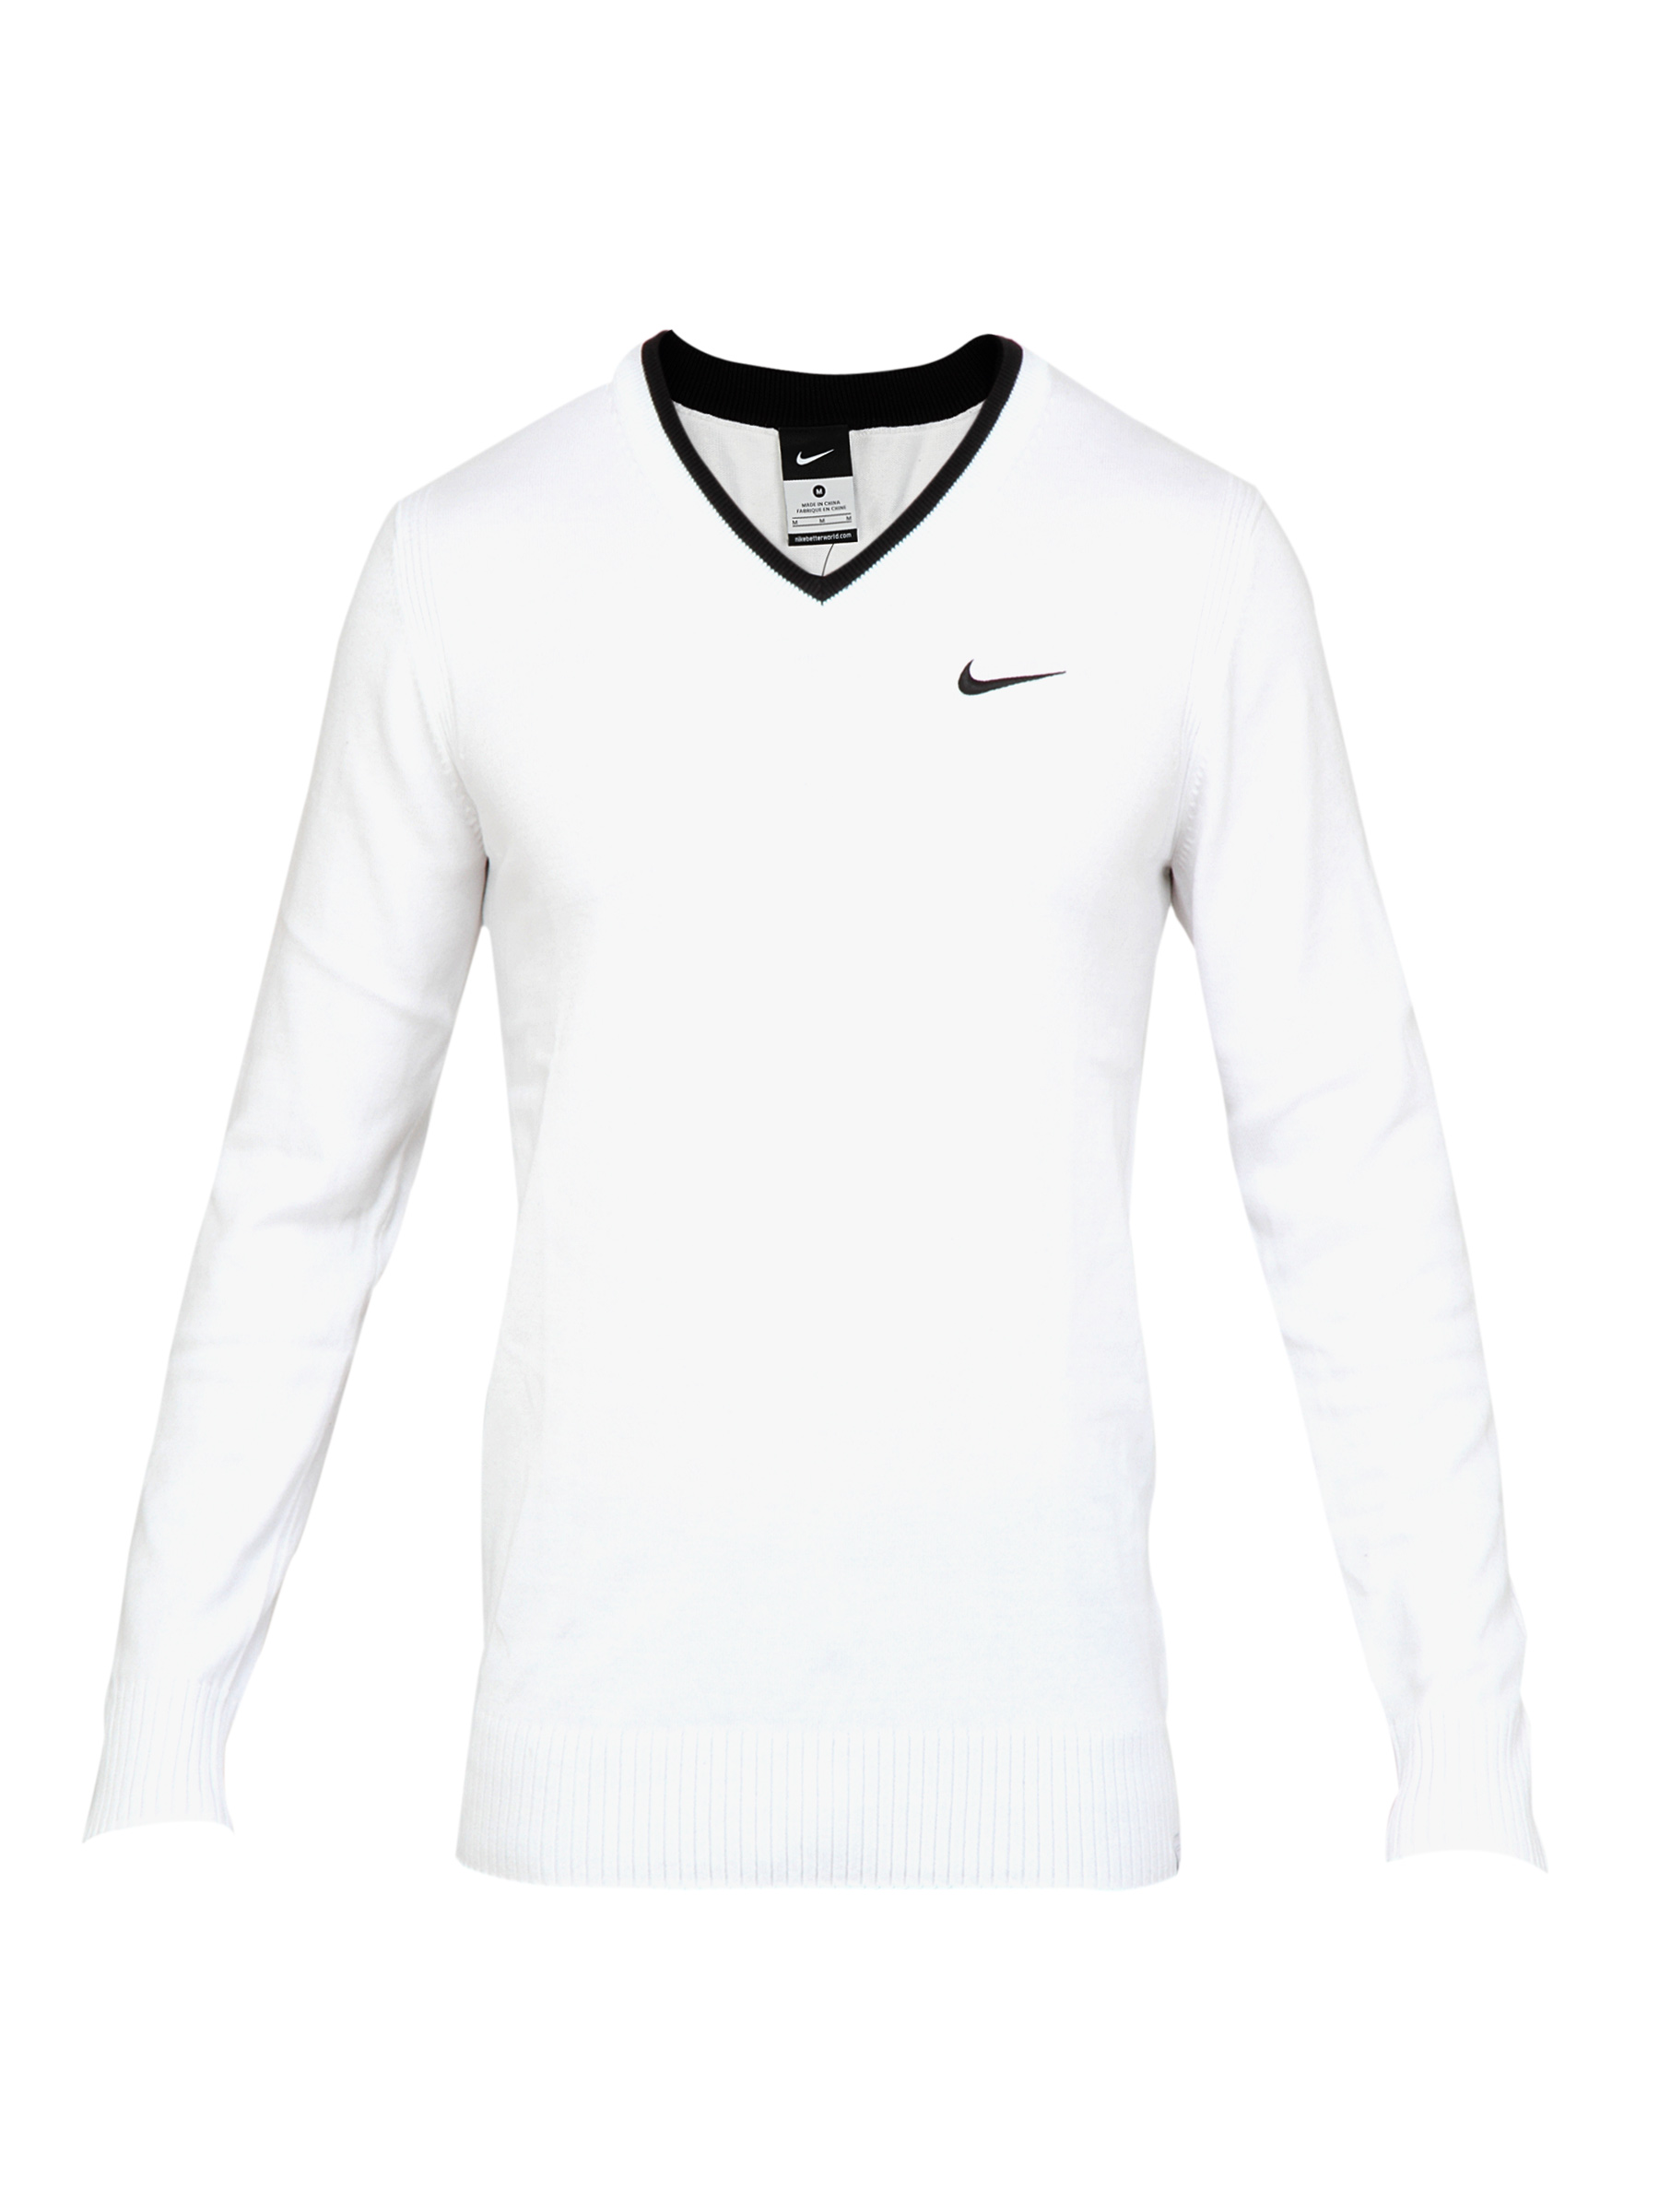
Nike Men White Sweater
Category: Apparel / Topwear / Sweaters
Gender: Men
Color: White
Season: Fall 2011
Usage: Sports